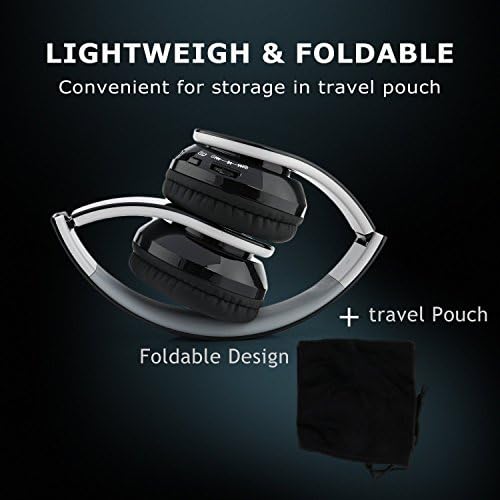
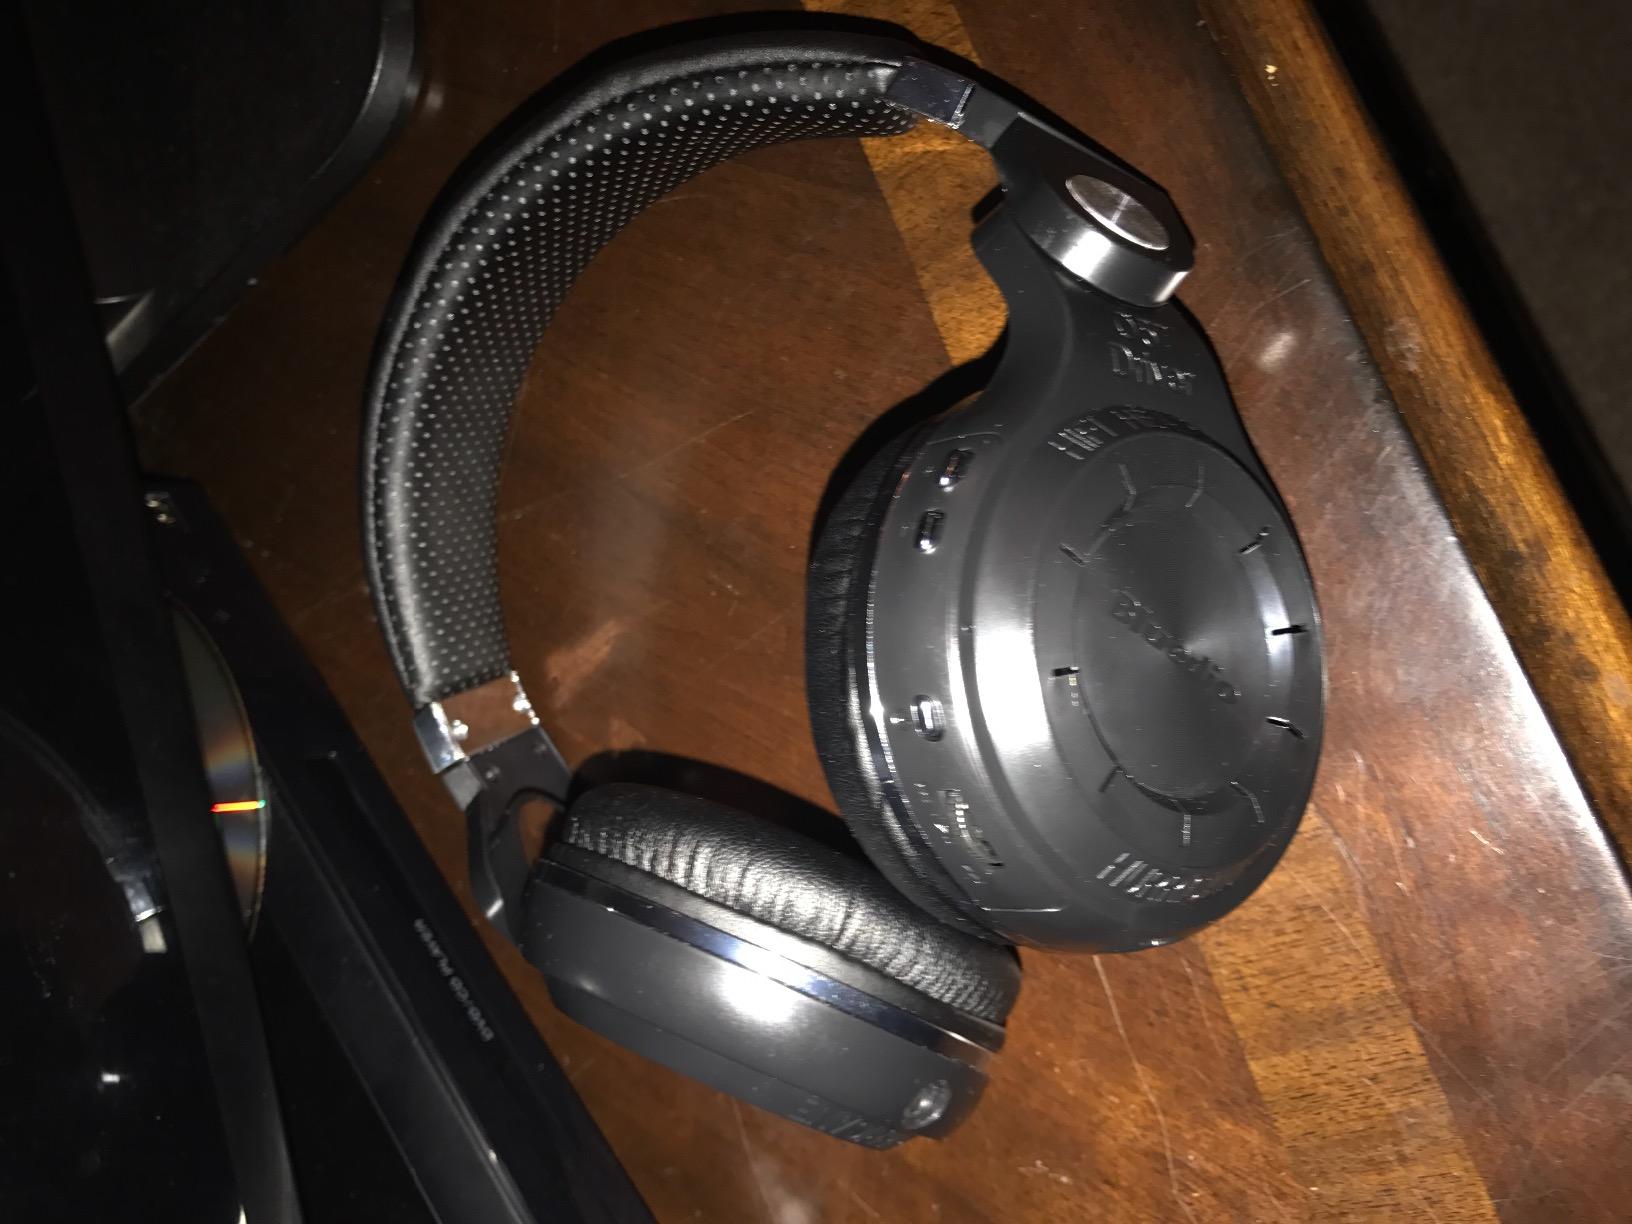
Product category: headphones
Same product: no